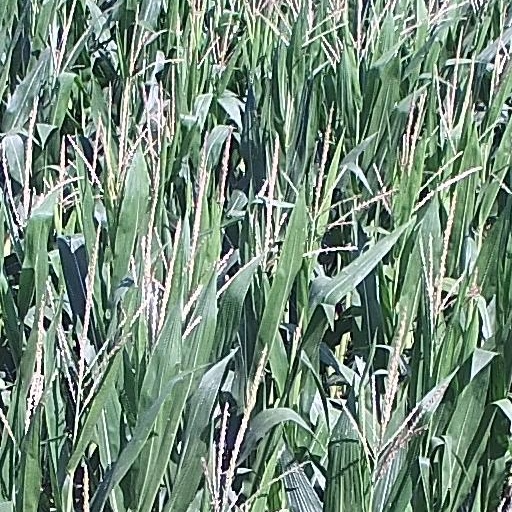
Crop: maize; corn